Marcelo H. del Pilar

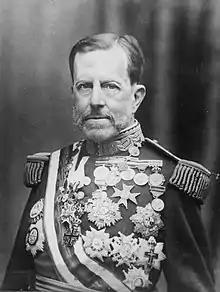
Valeriano Weyler y Nicolau, the 92nd Governor-General of the Philippines,

Del Pilar, together with Basilio Teodoro Morán and Pascual H. Poblete, founded the short-lived "Diariong Tagalog" (Tagalog Newspaper) on June 1, 1882. "Diariong Tagalog" was the first bilingual newspaper in the Philippines and was financed by the wealthy Spanish liberal Francisco Calvo y Múñoz. Del Pilar became the editor of the Tagalog section. José Rizal's essay, "El Amor Patrio", was featured in the "Diariong Tagalog" on August 20, 1882. Del Pilar translated it into Tagalog language, "Ang Pagibig sa Tinubúang Lupà" (Love for the Native Land). "Diariong Tagalog" later experienced financial difficulties and on October 31, 1882, the newspaper ceased publication.